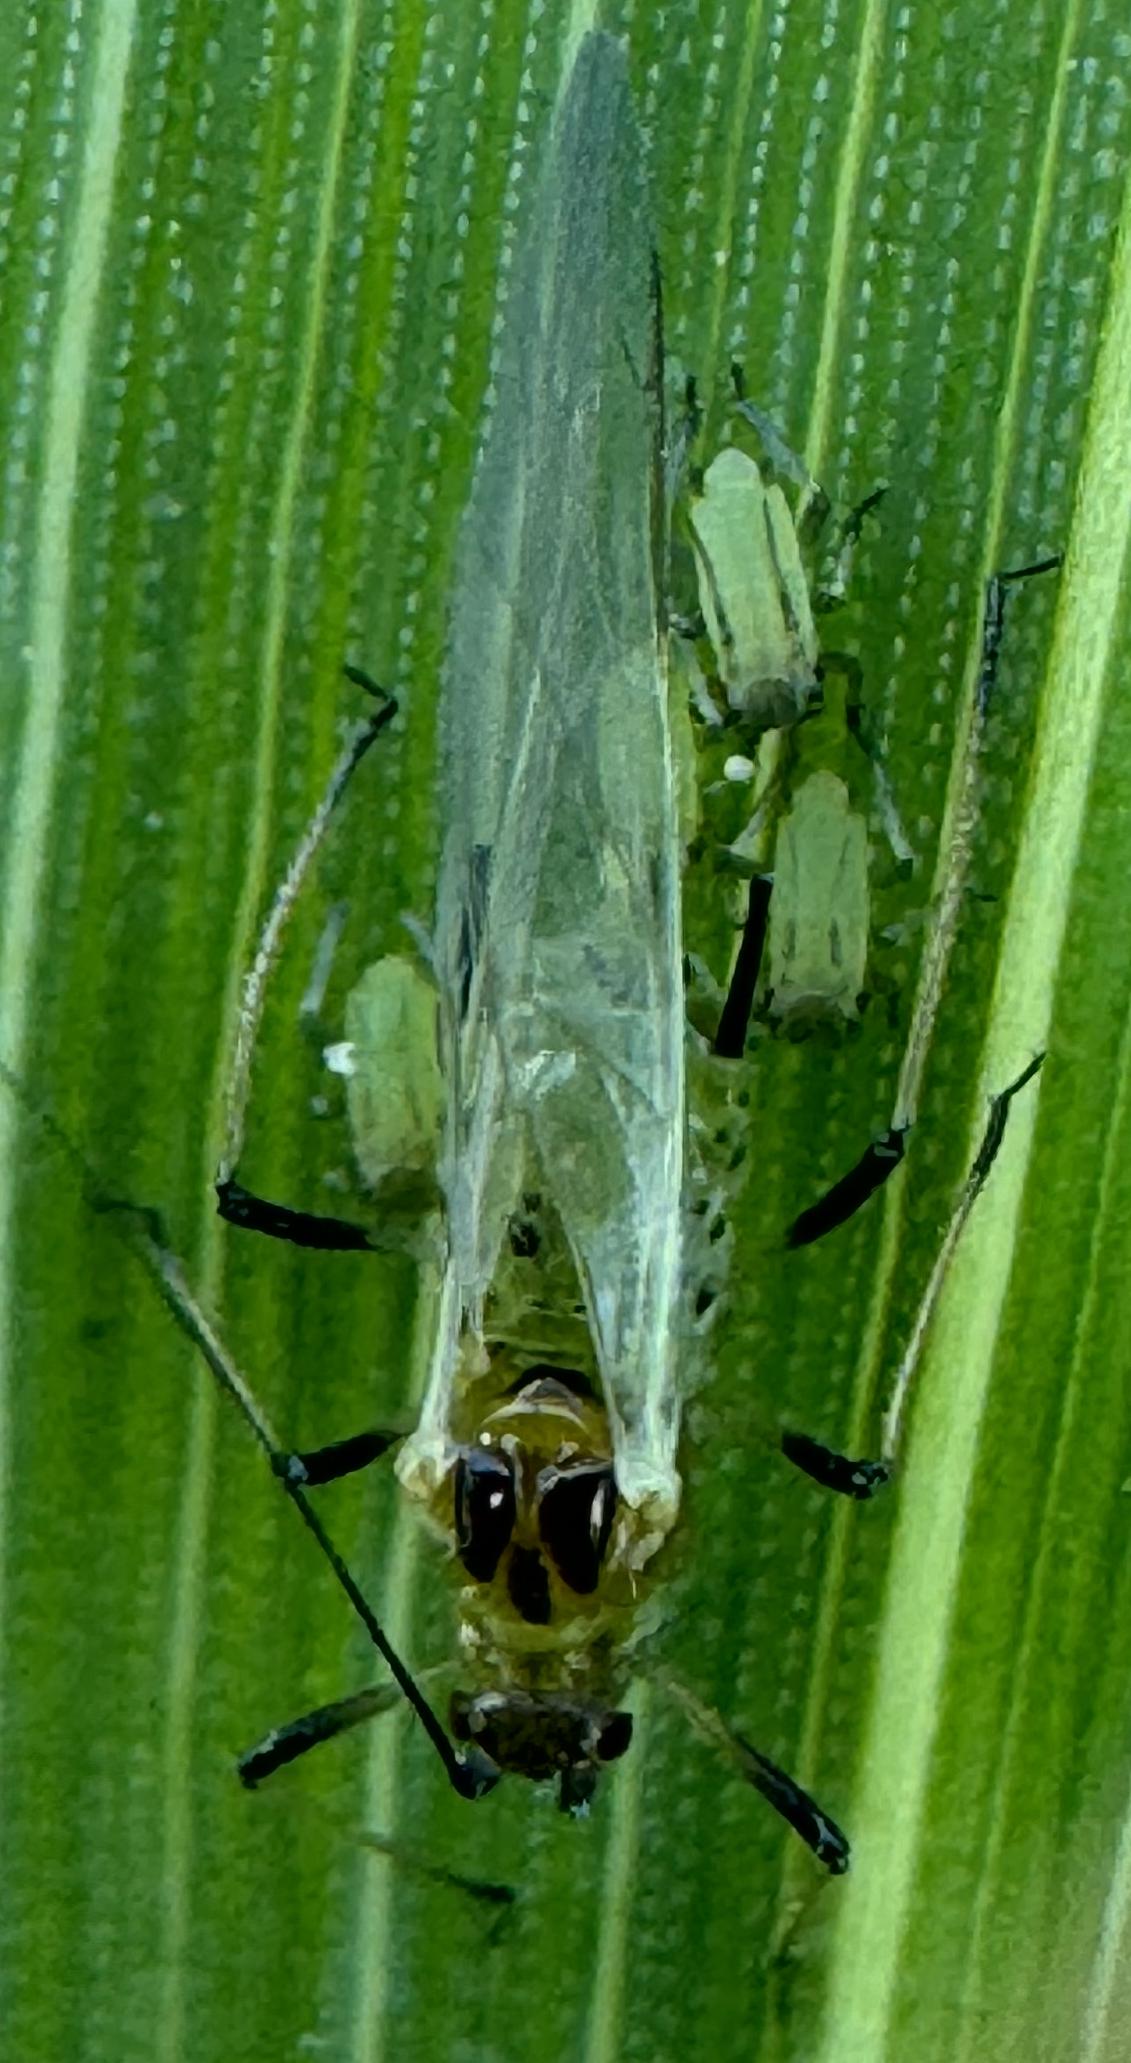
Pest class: english_grain_aphid